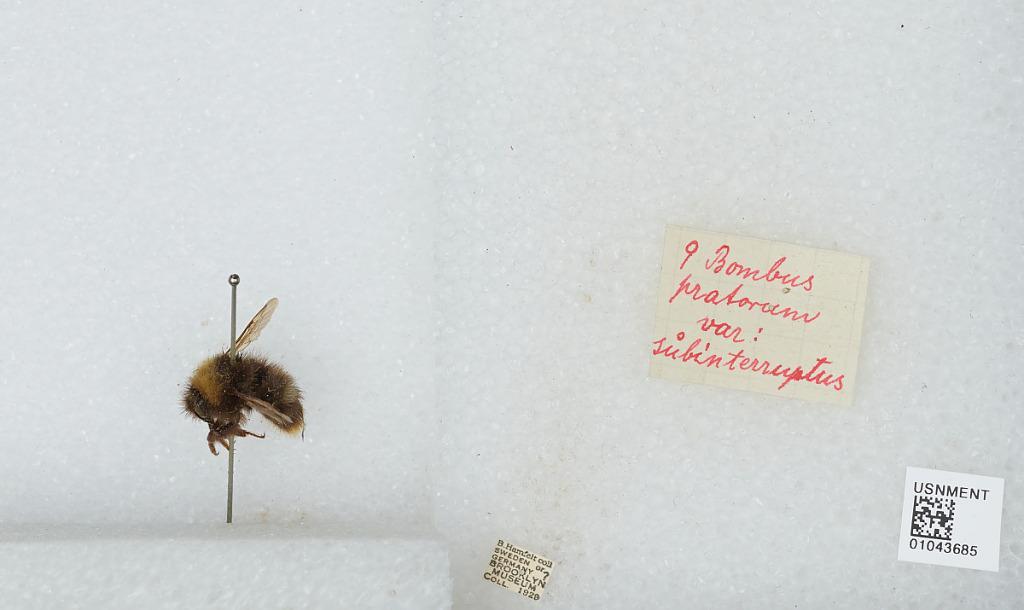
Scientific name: Bombus sp.
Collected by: B. Hamfelt
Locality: [Not Stated] Sweden or Germany